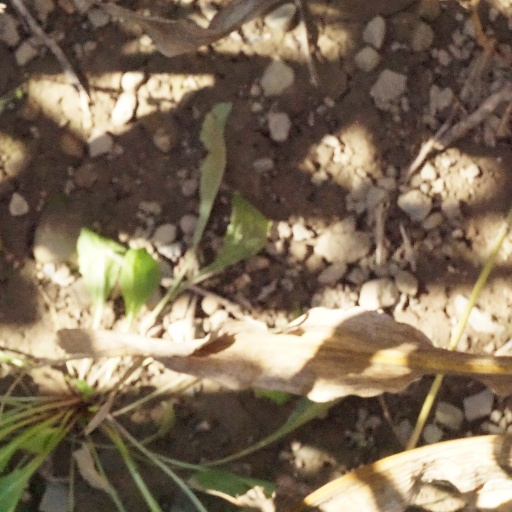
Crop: maize; corn